Poms (film)

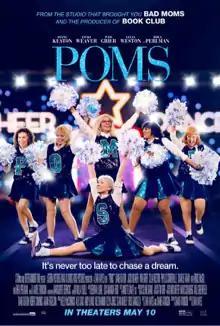
Theatrical release poster

Poms is a 2019 American comedy film directed by Zara Hayes, starring Diane Keaton, Jacki Weaver, Pam Grier, Celia Weston, Alisha Boe, Phyllis Somerville (in her final film role), Charlie Tahan, Bruce McGill, and Rhea Perlman. The film follows a group of women from a retirement community who decide to start a cheerleading squad.